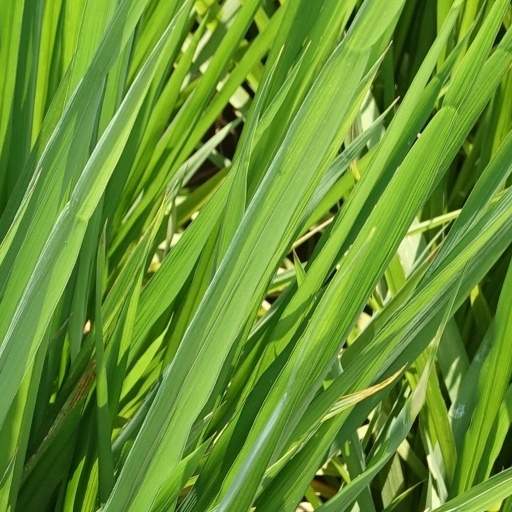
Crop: rice